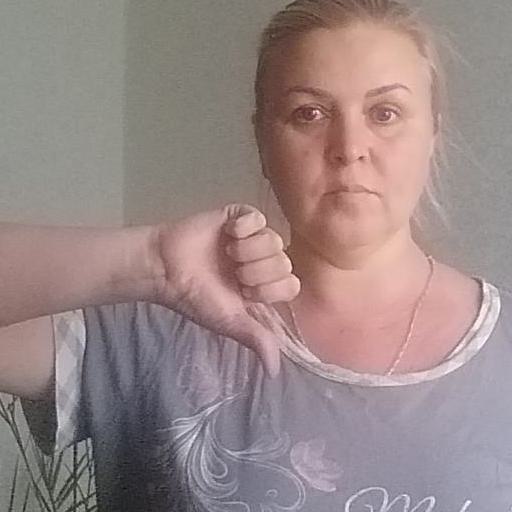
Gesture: dislike